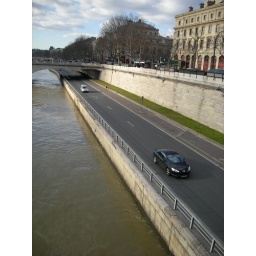
Taken by Danny who liked the road next to the river